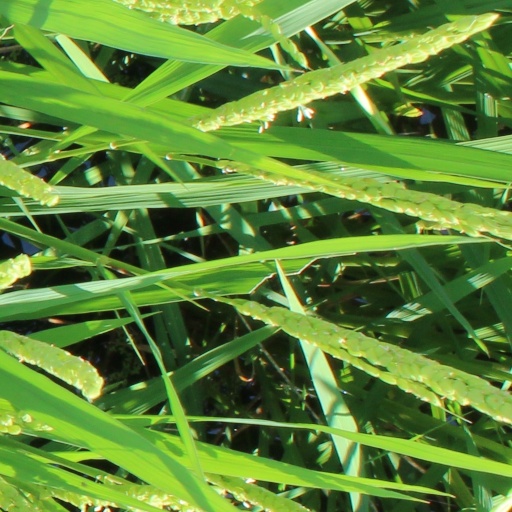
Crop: rice